Everyman's Encyclopaedia

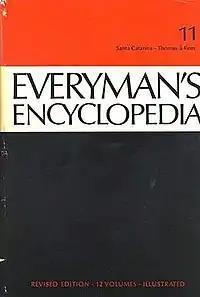
cover of 5th edition

Everyman's Encyclopaedia is an encyclopedia published by Joseph Dent from 1913 as part of the Everyman's Library.